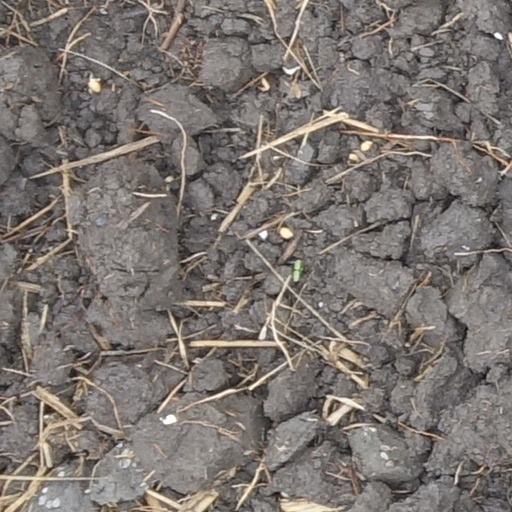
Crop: wheat